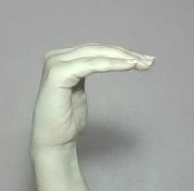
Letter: haa